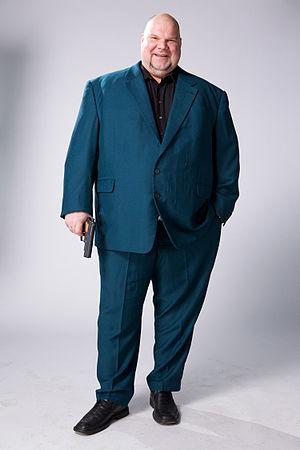
Jörg Moukaddam est un acteur allemand né à Berlin le 4 avril 1967.